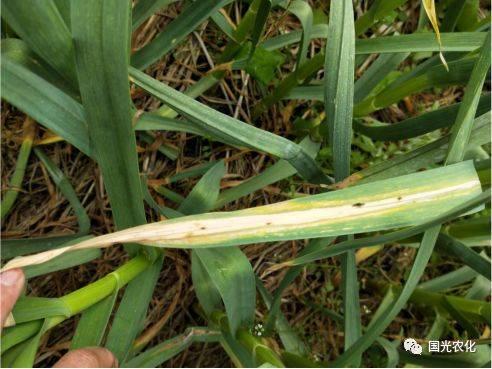
Plant: Garlic
Disease: garlic leaf blight